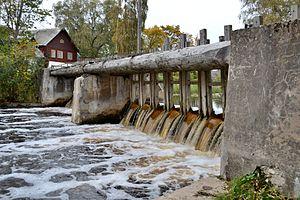
La Vigala appelé aussi Konuvere jõgi ou Koluvere jõgi est une rivière estonienne.